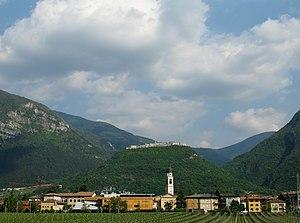
La Vallagarina ou le val Lagarina est le tronçon aval de la vallée traversée par la rivière Adige.
Calliano est une commune italienne d'environ 1 600 habitants située dans la province autonome de Trente dans la région du Trentin-Haut-Adige dans le nord-est de l'Italie.